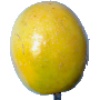
Label: maracuja